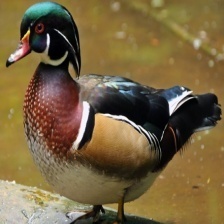
Species: WOOD DUCK
Scientific name: AIX SPONSA
ImageNet parent category: drake